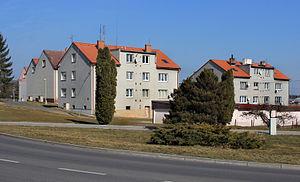
Heřmanova Huť est une commune du district de Plzeň-Nord, dans la région de Plzeň, en Tchéquie. Sa population s'élevait à 1 794 habitants en 2019.